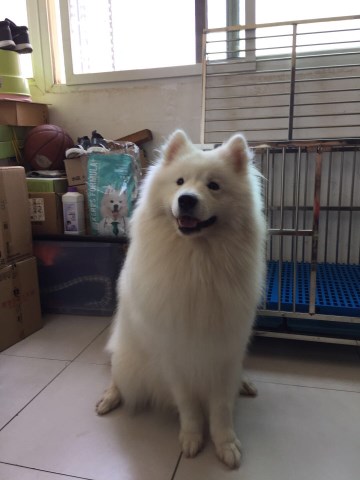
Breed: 2192-n000088-Samoyed